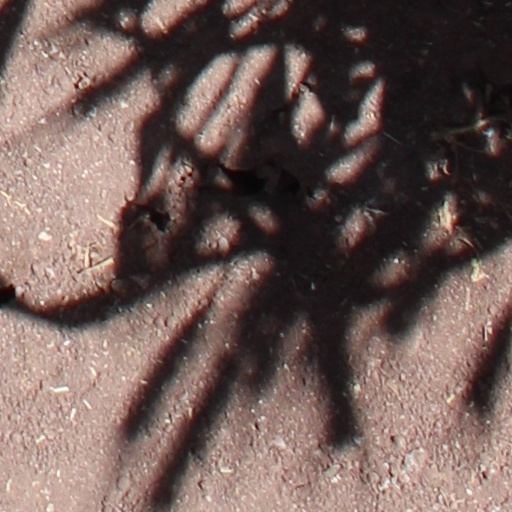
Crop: wheat